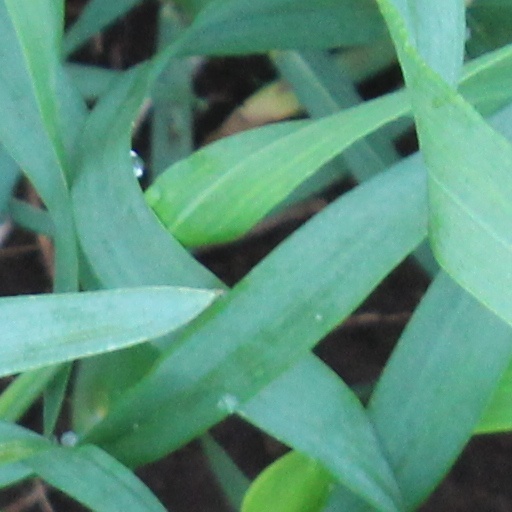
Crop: wheat